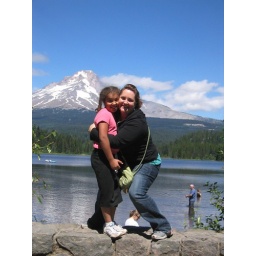
My girls by the lake